Clement of Alexandria

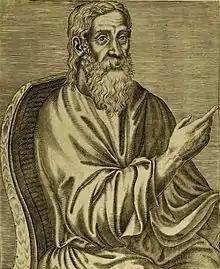
Clement depicted in 1584

Titus Flavius Clemens, also known as Clement of Alexandria, was a Christian theologian and philosopher who taught at the Catechetical School of Alexandria. Among his pupils were Origen and Alexander of Jerusalem. A convert to Christianity, he was an educated man who was familiar with classical Greek philosophy and literature. As his three major works demonstrate, Clement was influenced by Hellenistic philosophy to a greater extent than any other Christian thinker of his time, and in particular, by Plato and the Stoics. His secret works, which exist only in fragments, suggest that he was familiar with pre-Christian Jewish esotericism and Gnosticism as well. In one of his works he argued that Greek philosophy had its origin among non-Greeks, claiming that both Plato and Pythagoras were taught by Egyptian scholars.